Orion correlation theory

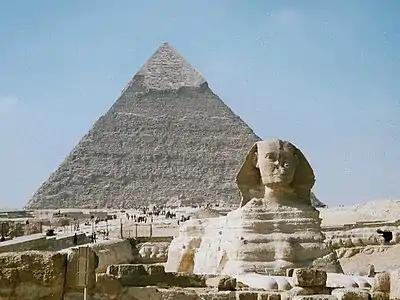
The Great Sphinx of Giza

Orion's Belt superimposed on the Giza pyramid complex, illustrating the Orion Correlation Theory. From left to right: